Balloch, Cumbernauld

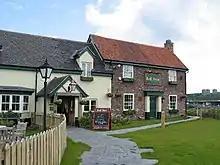
Red Deer Innkeepers Lodge with former Seafar flats in the background

Balloch is an area of Cumbernauld, Scotland, located north of the M80 motorway and west of Cumbernauld Town Centre. It is also known as Eastfield or Balloch Eastfield. Nearby neighbourhoods include Smithstone, Westfield and Craigmarloch.